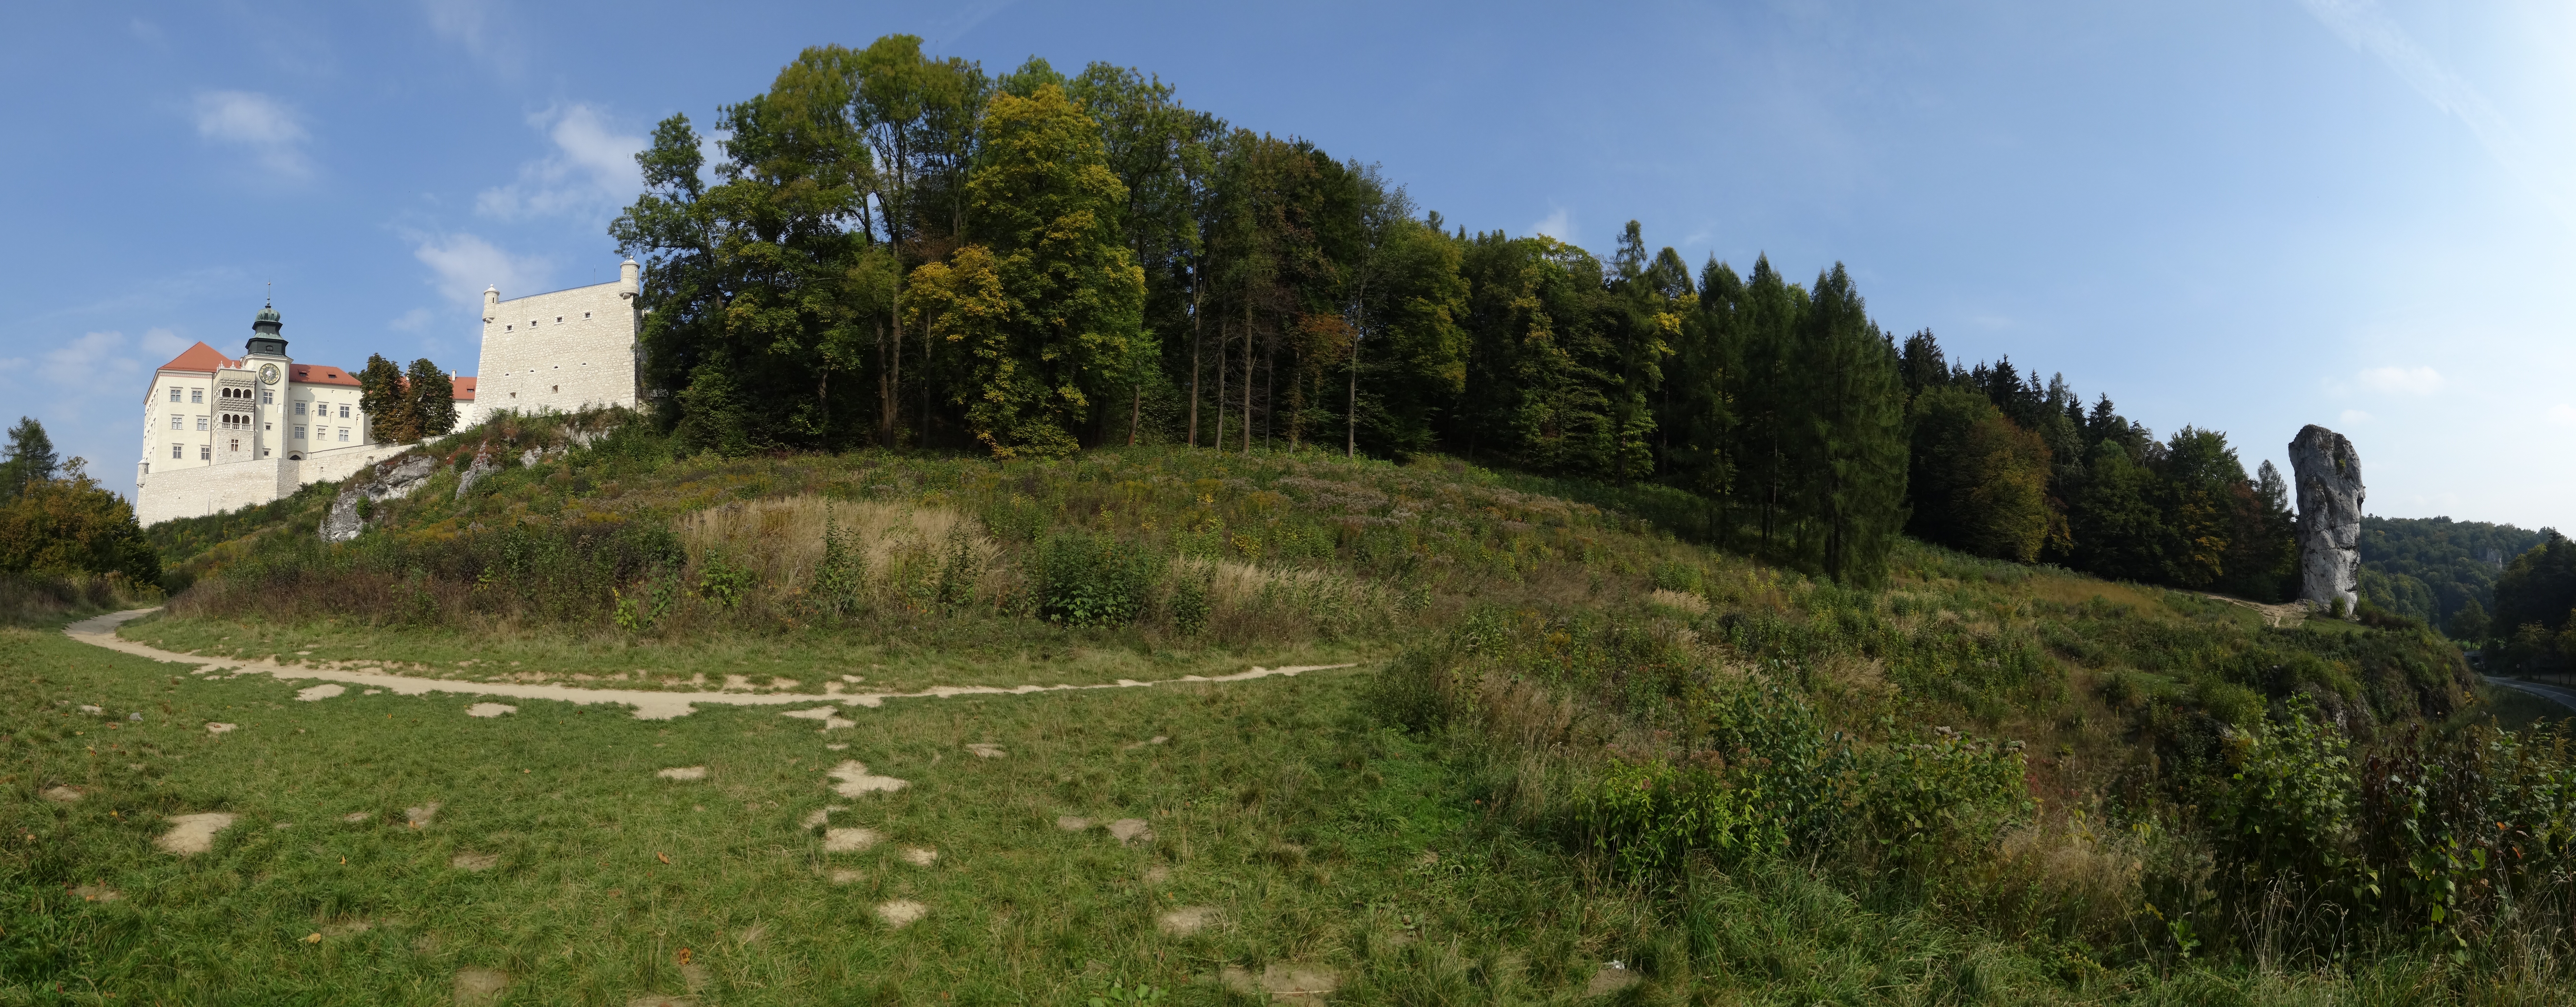
landscape, rock, mountain, meadow, hill, mountain range, panorama, cliff, castle, fortification, terrain, waterway, poland, ecosystem, pieskowa ska a castle